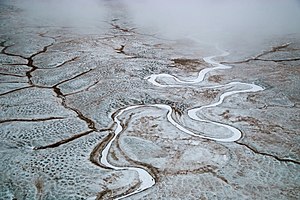
Jeannette-ekspeditionen / Lena Delta / Storm og landgang
Lenas delta.
"Jeannette-ekspeditionen fra 1879-81, officielt den amerikanske arktiske ekspedition, var et forsøg ledet af George W. De Long på at nå Nordpolen ved at forsøge en banebrydende ny rute fra Stillehavet gennem Beringstrædet. Forudsætningen var, at en tempereret strøm, Kuro Siwo, strømmede nordover ind i strædet, hvilket gav en adgang til et åbent polarhav og dermed til polen. Denne teori viste sig illusorisk; ekspeditionens skib, USS ""Jeannette"" og dets besætning på 33 mand, blev fanget af is og drev i næsten to år, før hun blev knust og sank nord for den sibiriske kyst. De Long førte derefter sine 32 mænd på en farlig rejse med slæde, trækkende Jeannettes hvalbåd og to kuttere og skiftede til sidst til disse små både for at sejle til Lena-deltaet i Sibirien. Under denne rejse, og i de efterfølgende uger med vandring i Sibirien før redningen, døde 20 af skibets mandskab, herunder De Long.